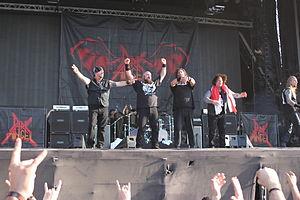
Hellfest 2014. Dark Angel. Fr-44-Clisson.